Chico Novarro

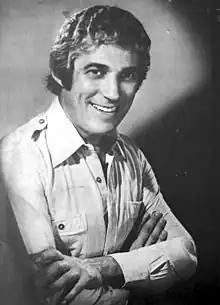
Novarro in 1975

Bernardo Mitnik (4 September 1933 – 18 August 2023), best known as Chico Novarro, was an Argentine singer-songwriter, composer, musician, television presenter and actor. He specialized in tango and bolero compositions.